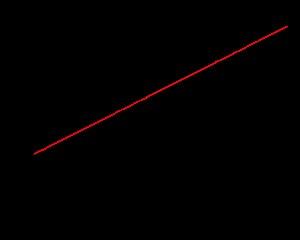
En mathématiques, un ajustement affine est la détermination d’une droite approchant au mieux un nuage de points dans le plan.
En France, le cannabis est la substance psychoactive la plus consommée après l'alcool, le tabac, la caféine et les médicaments psychotropes et le premier stupéfiant loin devant les champignons hallucinogènes, la cocaïne et l'ecstasy. En 2012, 13,4 millions de Français de 15 à 64 ans l'ont déjà expérimenté et 1,2 million de Métropolitains se disent des utilisateurs réguliers. La France se place au quatrième rang dans l'Union européenne derrière la République tchèque, l'Espagne et l'Italie en termes de consommation mensuelle et au deuxième après le Danemark en termes d'expérimentation au cours de la vie.